4th Arkansas Infantry Regiment (Confederate)

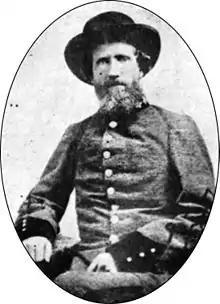
Col. Evander McNair

The 4th Arkansas was originally assigned to McCulloch's Brigade in northwest Arkansas in late August 1861, and served in the Indian Territory, September–October 1861. The regiment was reassigned to Colonel Louis Hébert's Brigade, of Brigadier General Ben McCulloch's Division of Major General Earl Van Dorn's Army of the West in February 1862. The regiment fought at Leetown area of the battlefield during Pea Ridge on March 7–8, 1862, under the command of Colonel Evander McNair. When General Ben McCulloch was killed at the Battle of Pea Ridge and Colonel Louis Hebert captured, Colonel McNair took command of the brigade. The unit was organized with 695 men, and reported 55 casualties at the Battle of Pea Ridge.